Piragua (food)

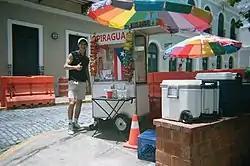
Customer posing with a piragua pushcart in Puerto Rico

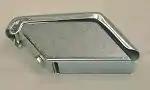
Hand ice shaver used by piragüeros

A piragua vendor is known as a . Most piragüeros sell their product from a colorful wooden pushcart that carries an umbrella, instead of from a fixed stand or kiosk.